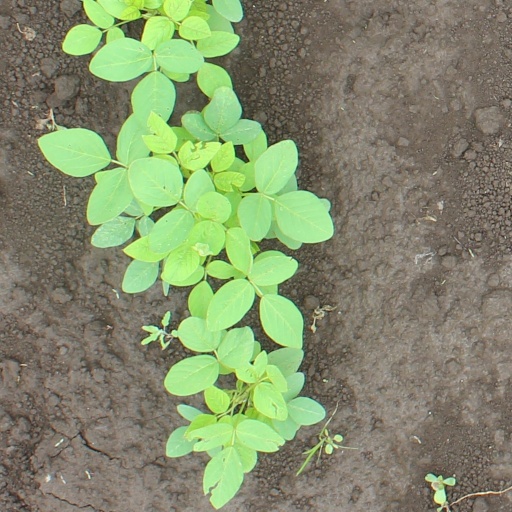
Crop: soybean